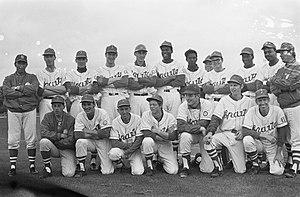
Sparta/Feyenoord est un club de baseball et de softball néerlandais basé dans le sud de Rotterdam. Issu en 1998 de la fusion des clubs du Sparta et du Feyenoord, il a évolué en première division du championnat des Pays-Bas avant de cesser d'exister en 2012.